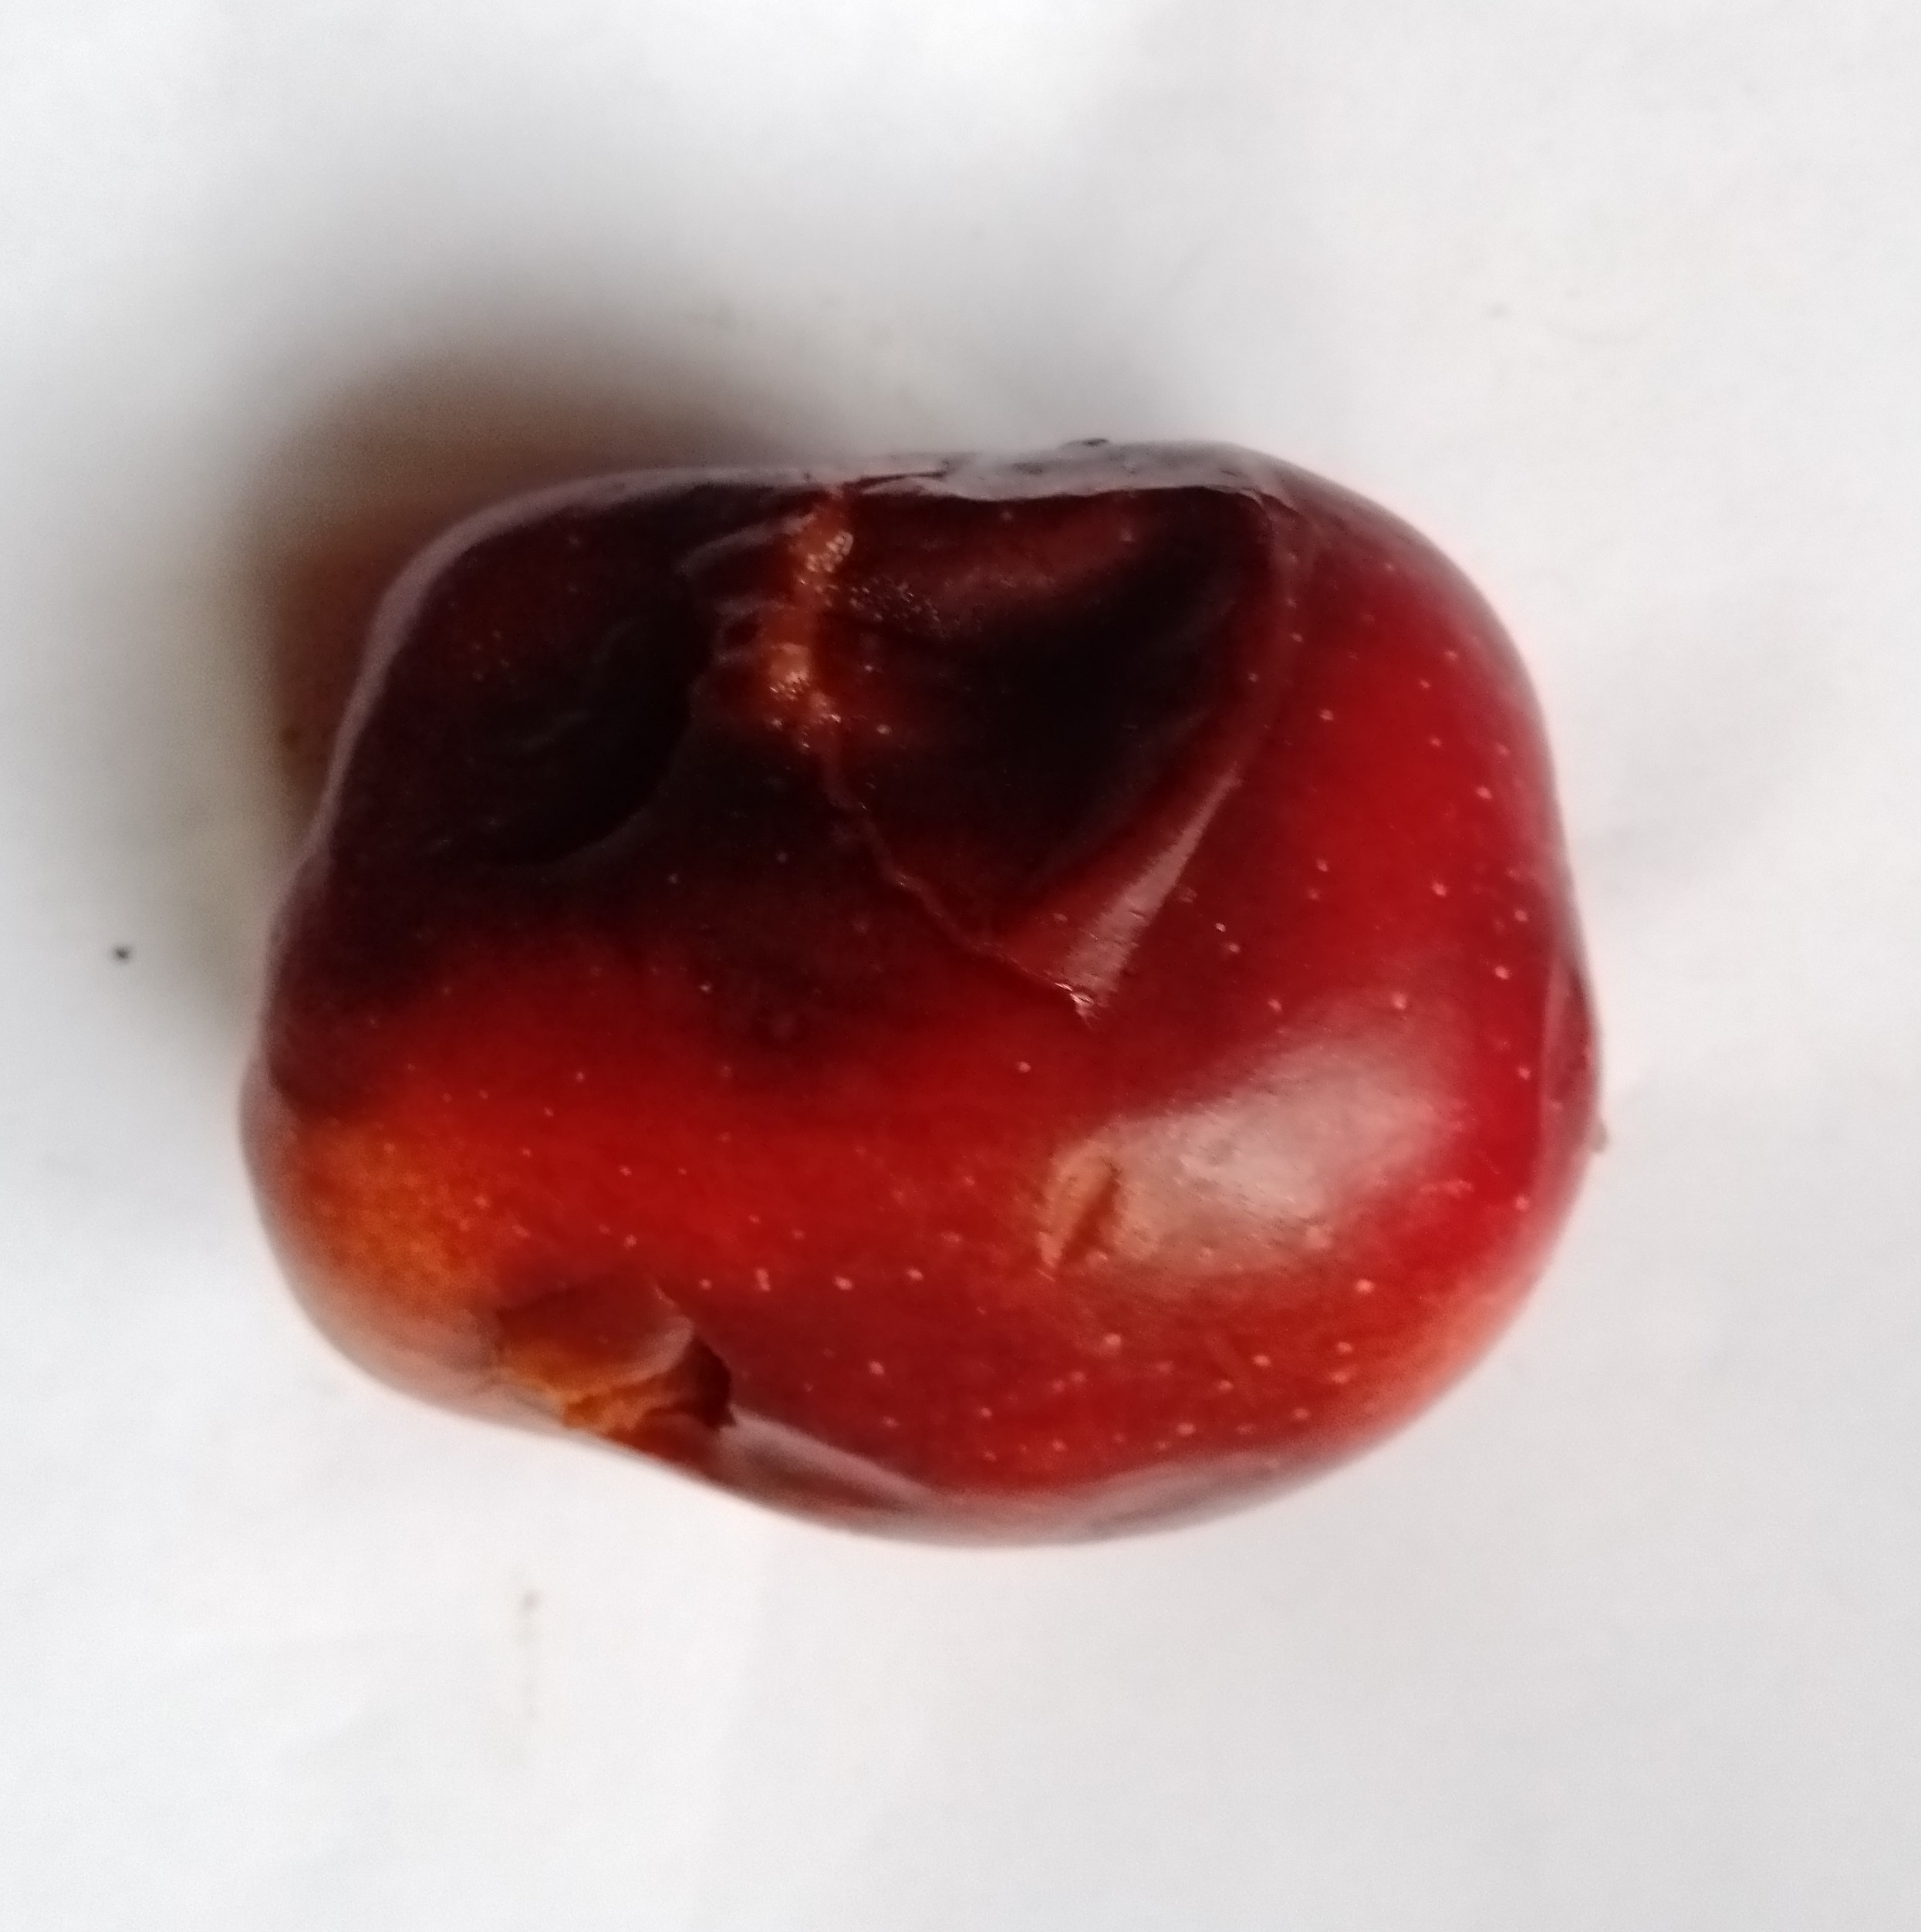
Fruit: apple
Condition: rotten